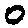
Label: 0